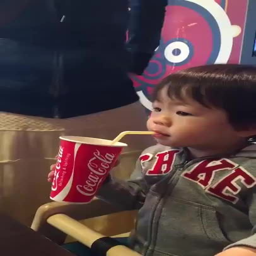
cooling off with a refreshing drink